Answer in natural language. Considering the relative positions, is Doorway (marked C) above or below box (marked A)? Choose between the following options: below or above
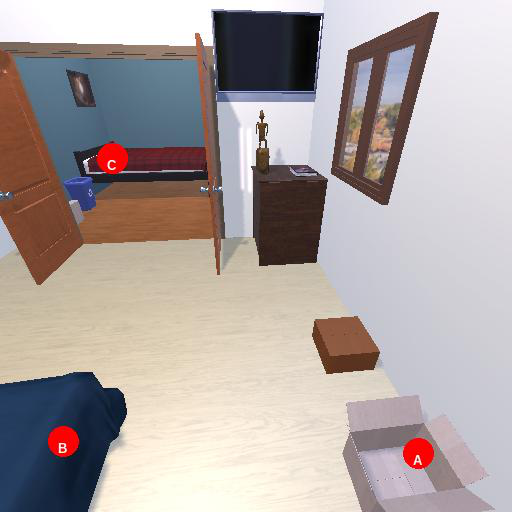
<answer>above</answer>